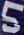
Number: 5